Gallipolis, Ohio

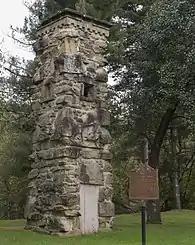
The "Gallipolis Epileptic Hospital Stone Water Towers", built in 1892, are listed on the National Register of Historic Places.

This was a time of rampant land speculation in the Northwest Territory, recently opened for settlement after it was organized following the Northwest Indian Wars. The French had worked with the Scioto Company, a purported land development company registered in Paris in 1789, paying its agents for land along the Ohio River. They sailed to the United States on several ships, most to Alexandria, Virginia, outside Washington, DC. From there they traveled over land and by the Ohio River to reach Gallipolis. The French were city people and were taken aback by the undeveloped frontier they encountered.